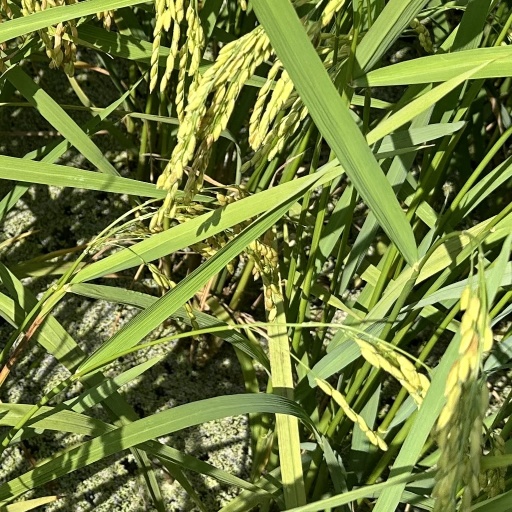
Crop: rice